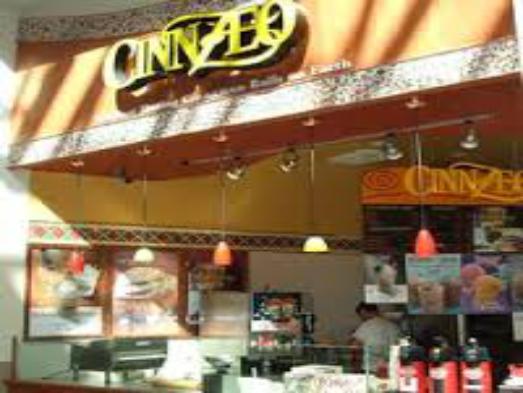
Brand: Cinnzeo
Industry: Food